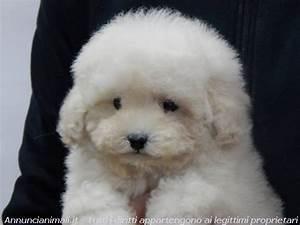
dog